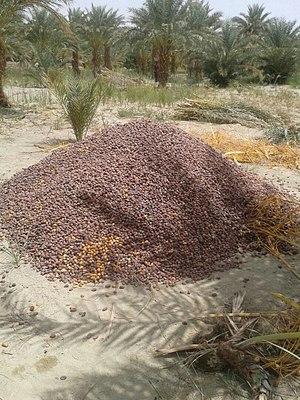
En dépit de ressources naturelles considérables, le Tchad est parmi les pays les plus pauvres du monde. Traditionnellement, l’économie du Tchad était principalement agricole. La production significative de pétrole commence vers la fin de 2002.